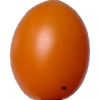
Label: tomato_cherry_orange